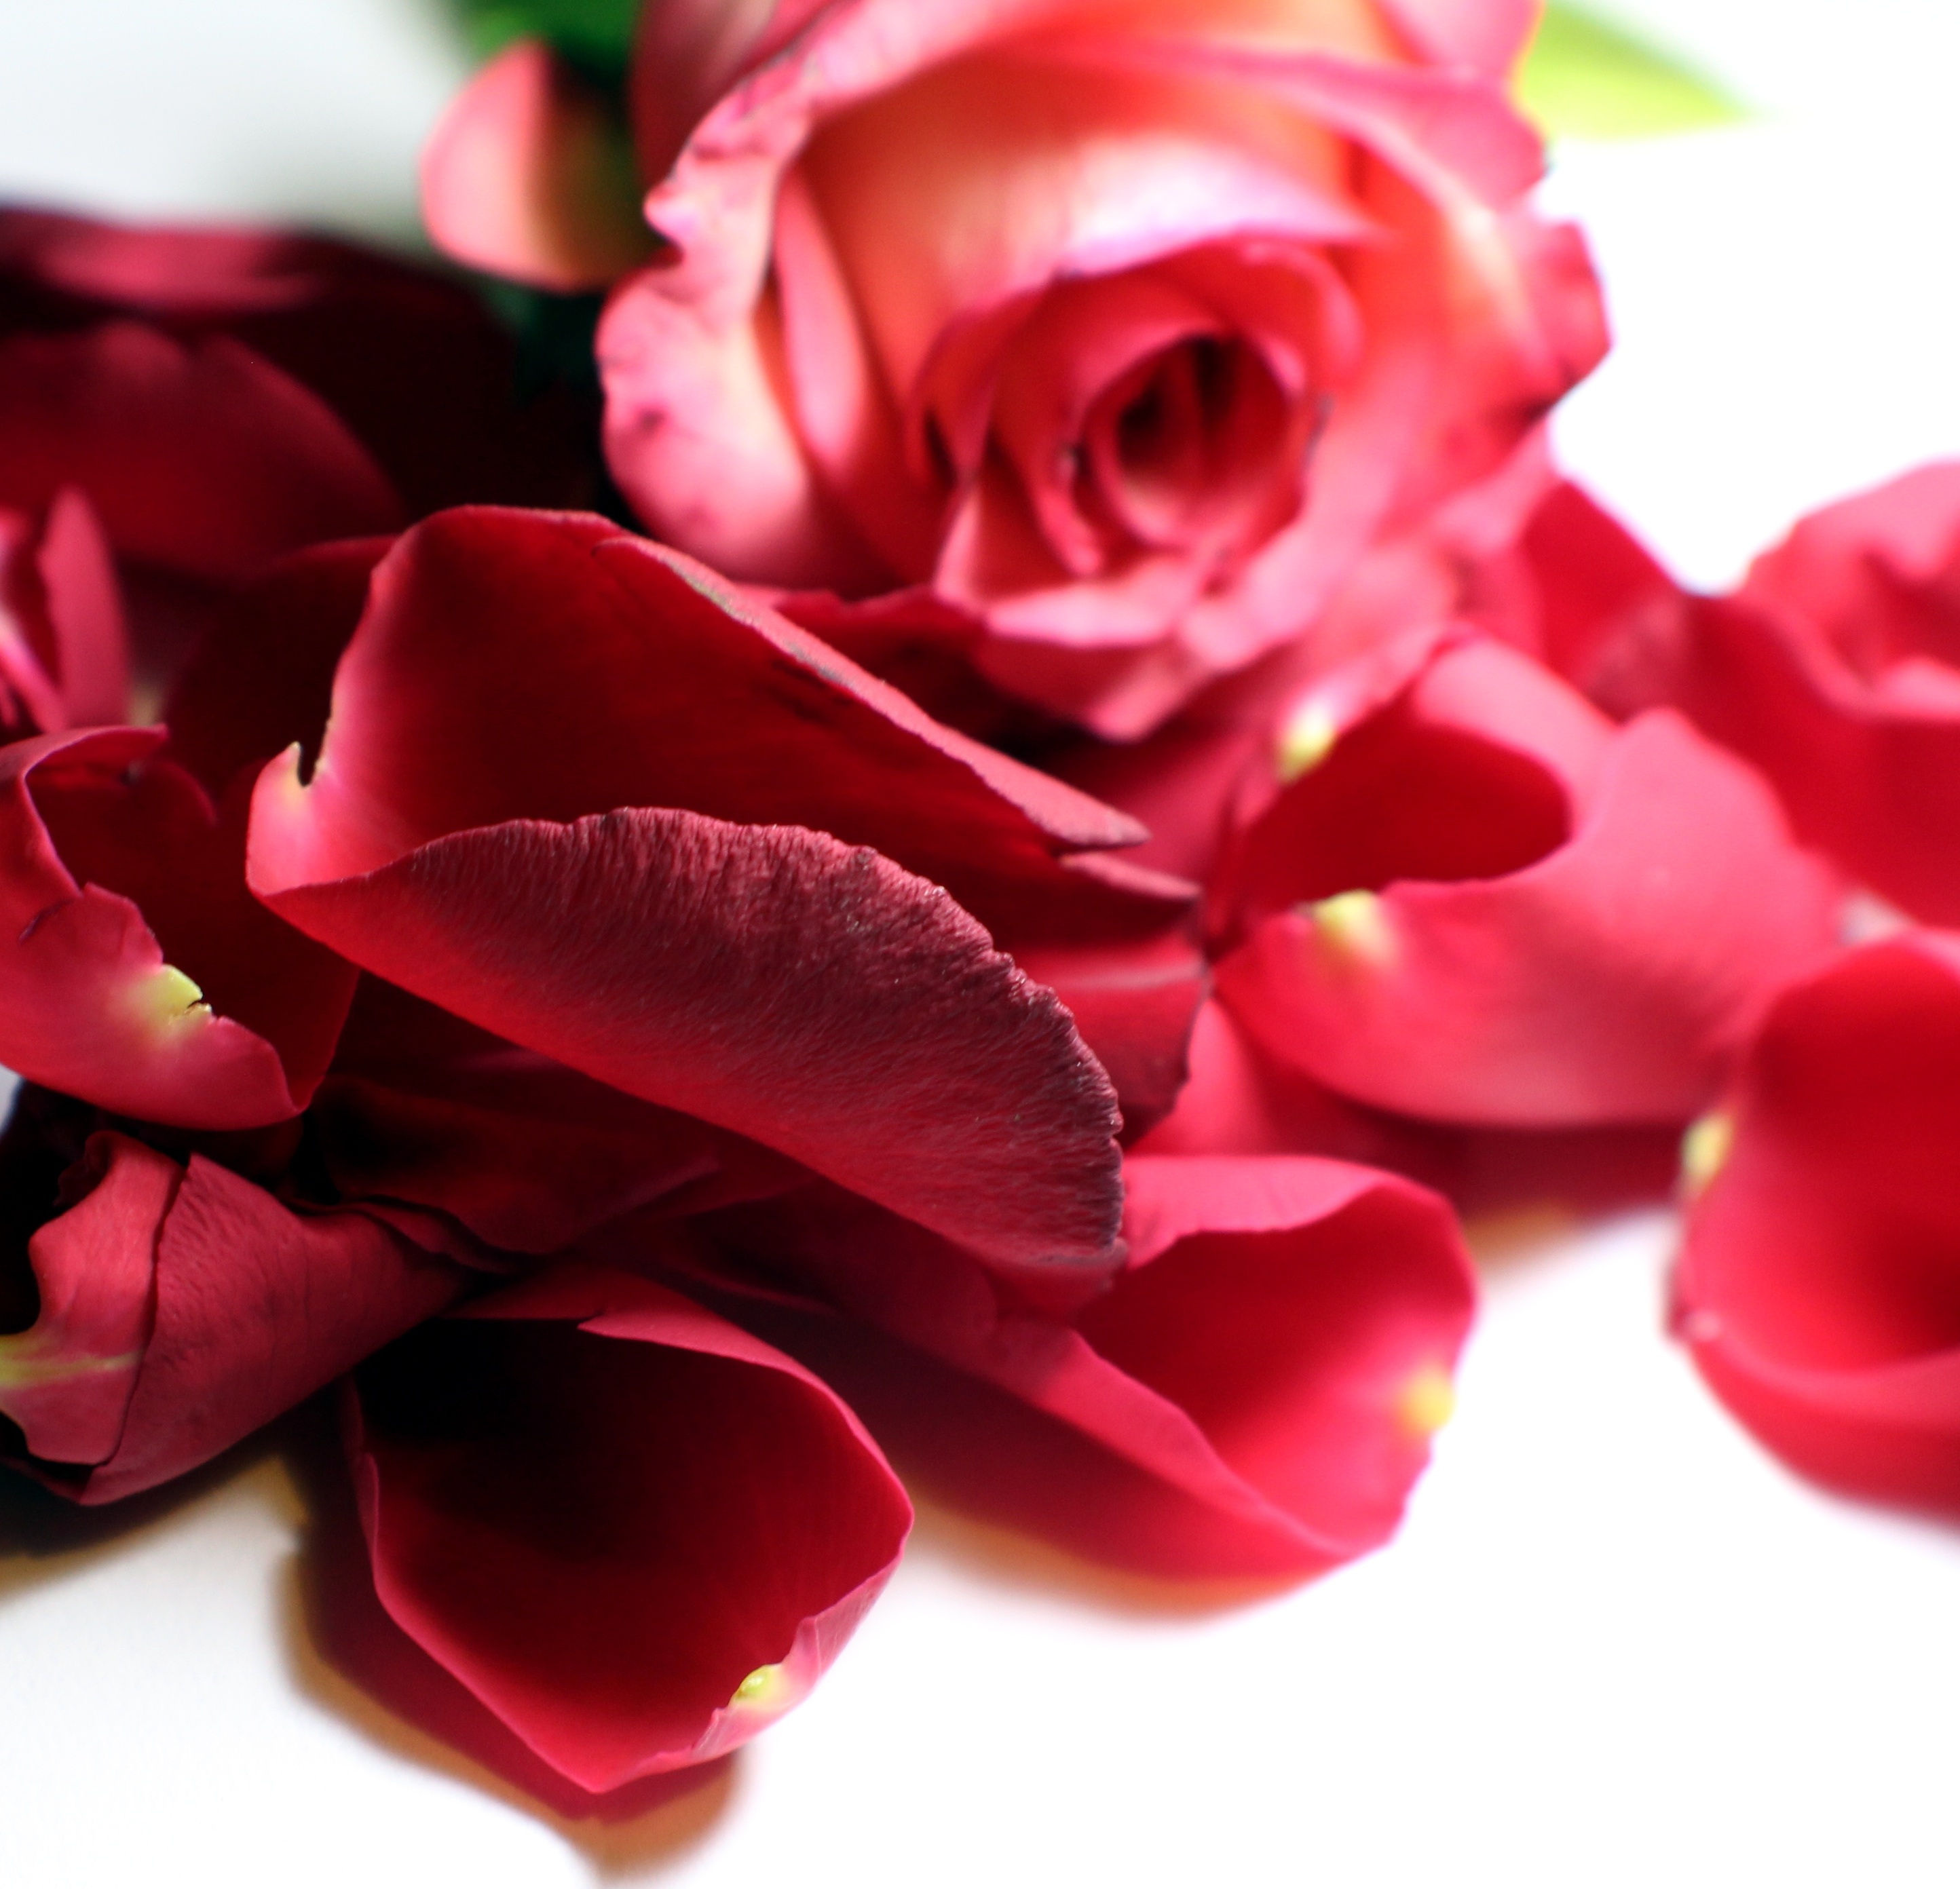
blossom, plant, flower, petal, bloom, love, heart, rose, red, romantic, pink, beauty, beautiful, rose petals, fragrance, rose bloom, valentine's day, multi coloured, flowering plant, loose, garden roses, rose family, flower bouquet, cut flowers, land plant